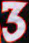
Number: 3